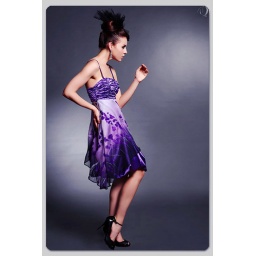
Beautiful short dress in mystical purple color, print flower accented. Spaghetti strapped. Stunning cocktail dress for parties.